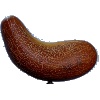
Label: Cucumber Ripe 1